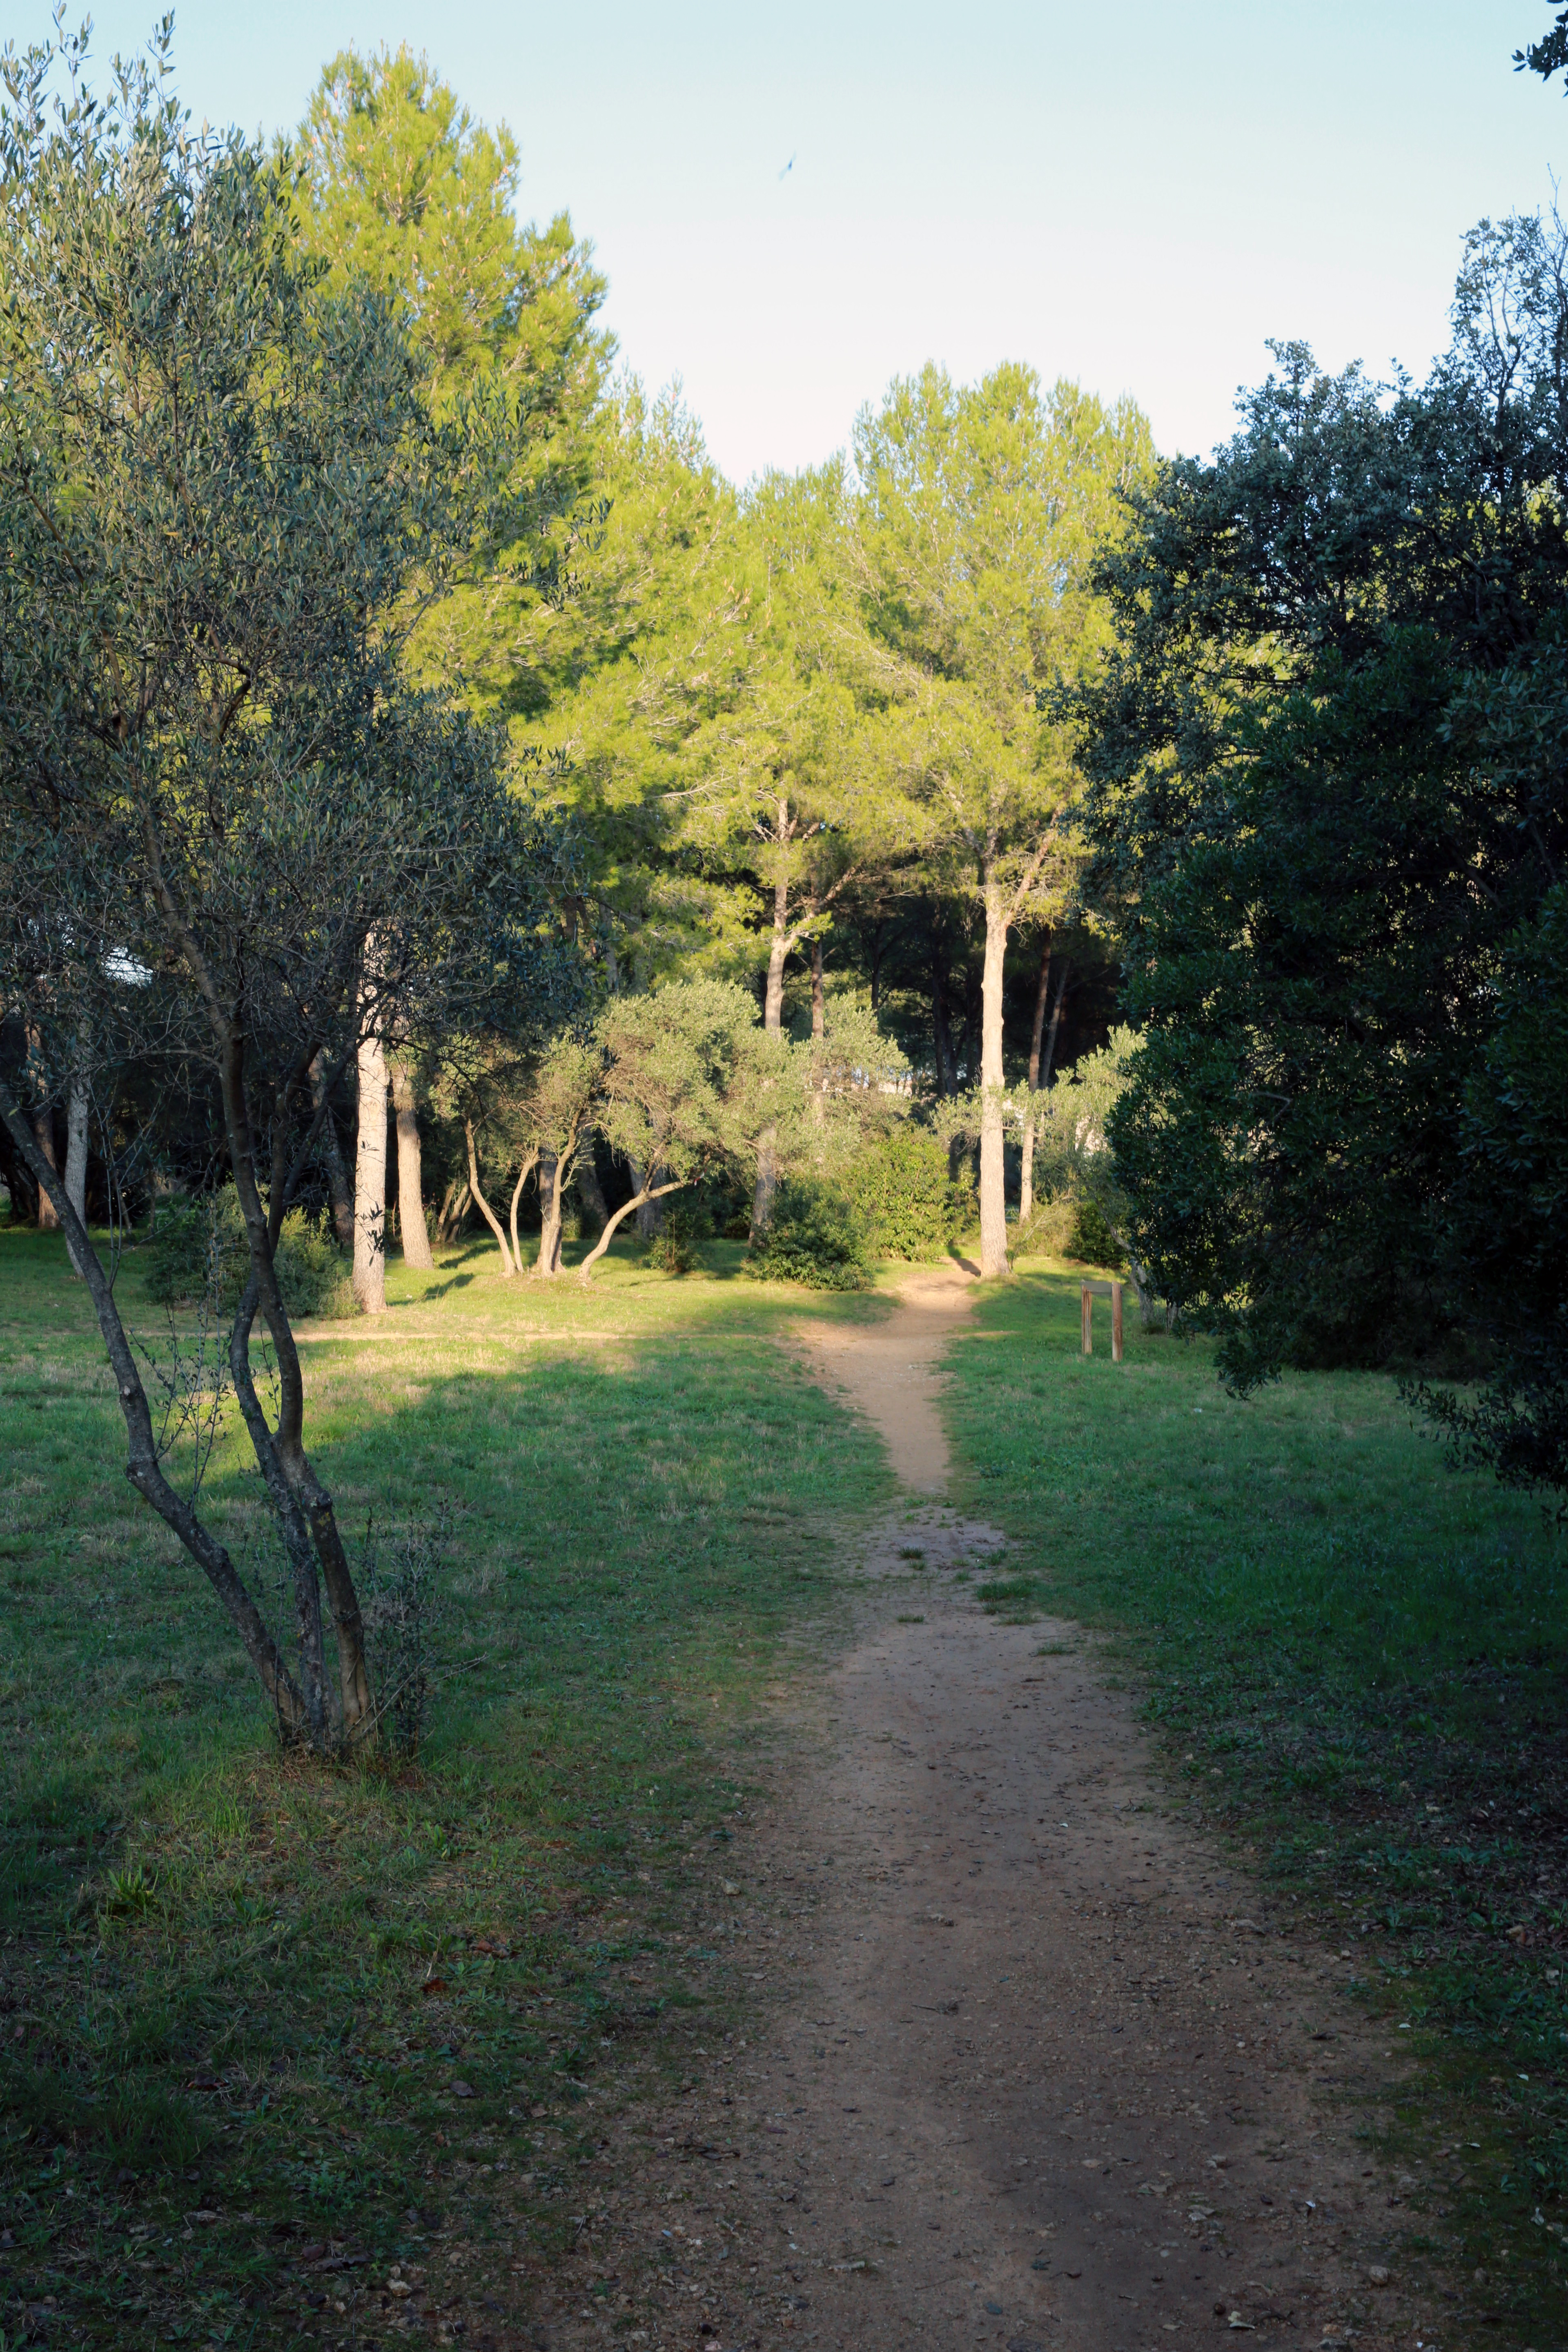
landscape, tree, nature, forest, grass, winter, sun, trail, lawn, sunlight, leaf, france, europe, green, autumn, park, garden, season, waterway, trees, hiver, soleil, montpellier, promenade, woodland, southfrance, sdfrankreich, hrault, montpelliermtropole, jacou, pinde, exterieur, oliviers, sentier, languedoc, garrigue, verdures, pins, pfad, espacevert, rural area, woody plant